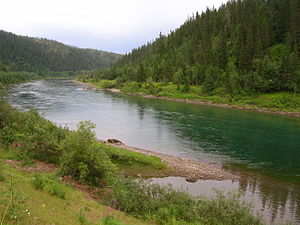
Ranelva
Ranelva er et 130 km langt vandløb i Rana kommune i Norge, og en af Nordland fylkes længste elve. Elven har sit udspring i Gubbeltåga på Saltfjellet og Randalselv i grænseområdet til Sverige. Sidstnævnte går først i nordvestlig retning. Ranelva opstår i sammenløbet mellem Randalselva og Gubbeltåga. Elven løber hovedsagelig i vest-sydvestlig retning.